Swarkestone Bridge

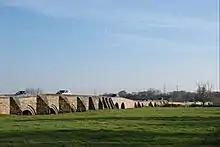
Causeway

The bridge has proved itself of strategic importance throughout the ages. It was for about 300 years the Midlands' main crossing of the Trent, and the only crossing between Burton-on-Trent and Nottingham. The road over the bridge was the main road into Derby from the south until the 18th century. In January 1643, it was the location of the minor battle during the English Civil War. In the Battle of Swarkestone Bridge, the bridge was defended by the Royalists against the Parliamentarians, but the outnumbered Royalists lost the day. In 1745, Swarkestone Bridge was the southernmost point of Bonnie Prince Charlie's advance on London, in his attempt to claim the British throne. Finding no reports of support from the south, they turned back to Derby and then retreated to Scotland and their final defeat at the Battle of Culloden. During the Second World War, it was defended by gun emplacements and tank traps in case of a German invasion.